Dustbin Baby (film)

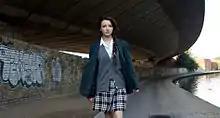
The "present" April on her journey of self-discovery.

Blakeman said that she read the book in a single sitting, before "crying her eyes out". The film includes the themes of bullying, youth crime, domestic violence, unwanted pregnancy, and teenage angst. For Blakeman, April's "heartbreaking journey in searching for her real mum is also about being brave enough to let love in." Tom Sutcliffe, writing for "The Independent", spoke of the limits of taboo themes in family dramas, and said the film's "account of a life lived in care couldn't have had swearing, or casual drug use, and when a shadow fell over a child's bed at night, it wasn't the care-home manager coming to exercise some horrible , as it might have been in an adult drama". The film also addressed the theme of Asperger syndrome through the character of Poppy. The BBC claimed that Clark, who has the condition herself, was able to offer "a unique take" on the role. Steveson summarised the themes of the film, saying that "At the centre of the story, Marion finds out that she loves this girl. And that is an amazing liberation when you discover someone more important to you than you are. That is what is incredible about becoming a parent – you care about your child more than you care about yourself."